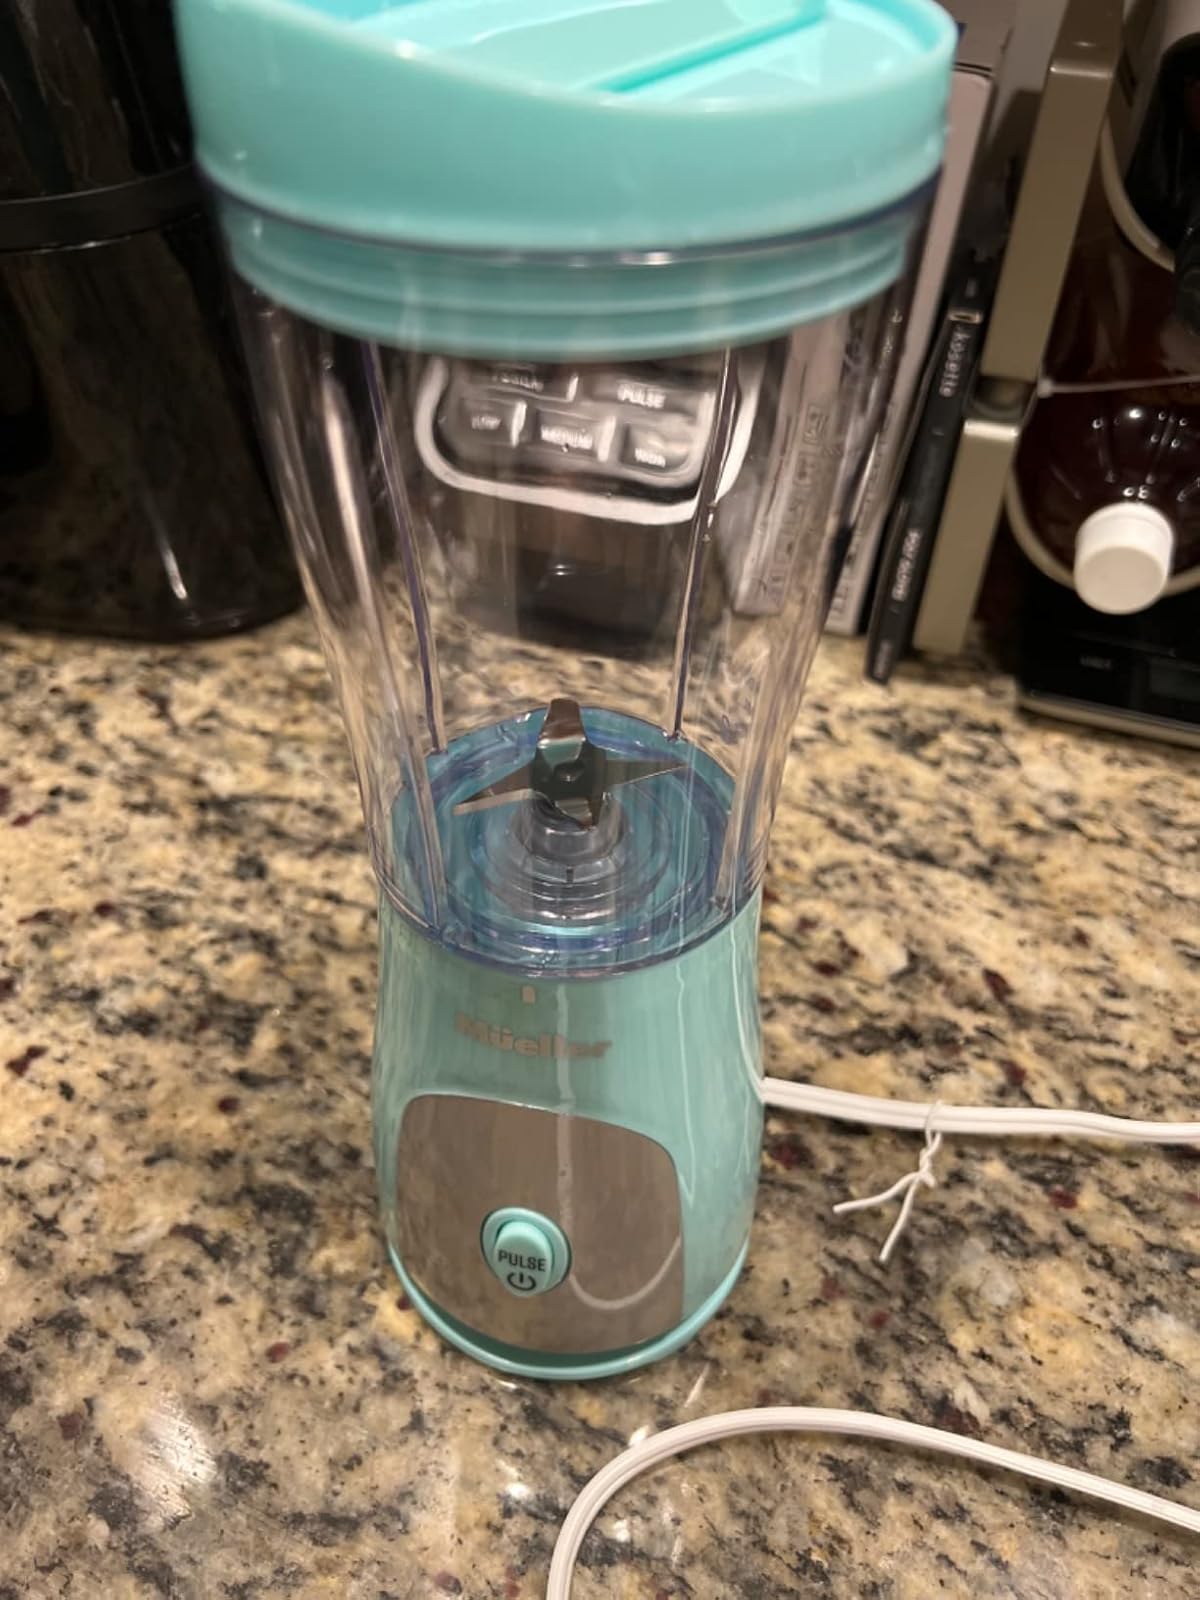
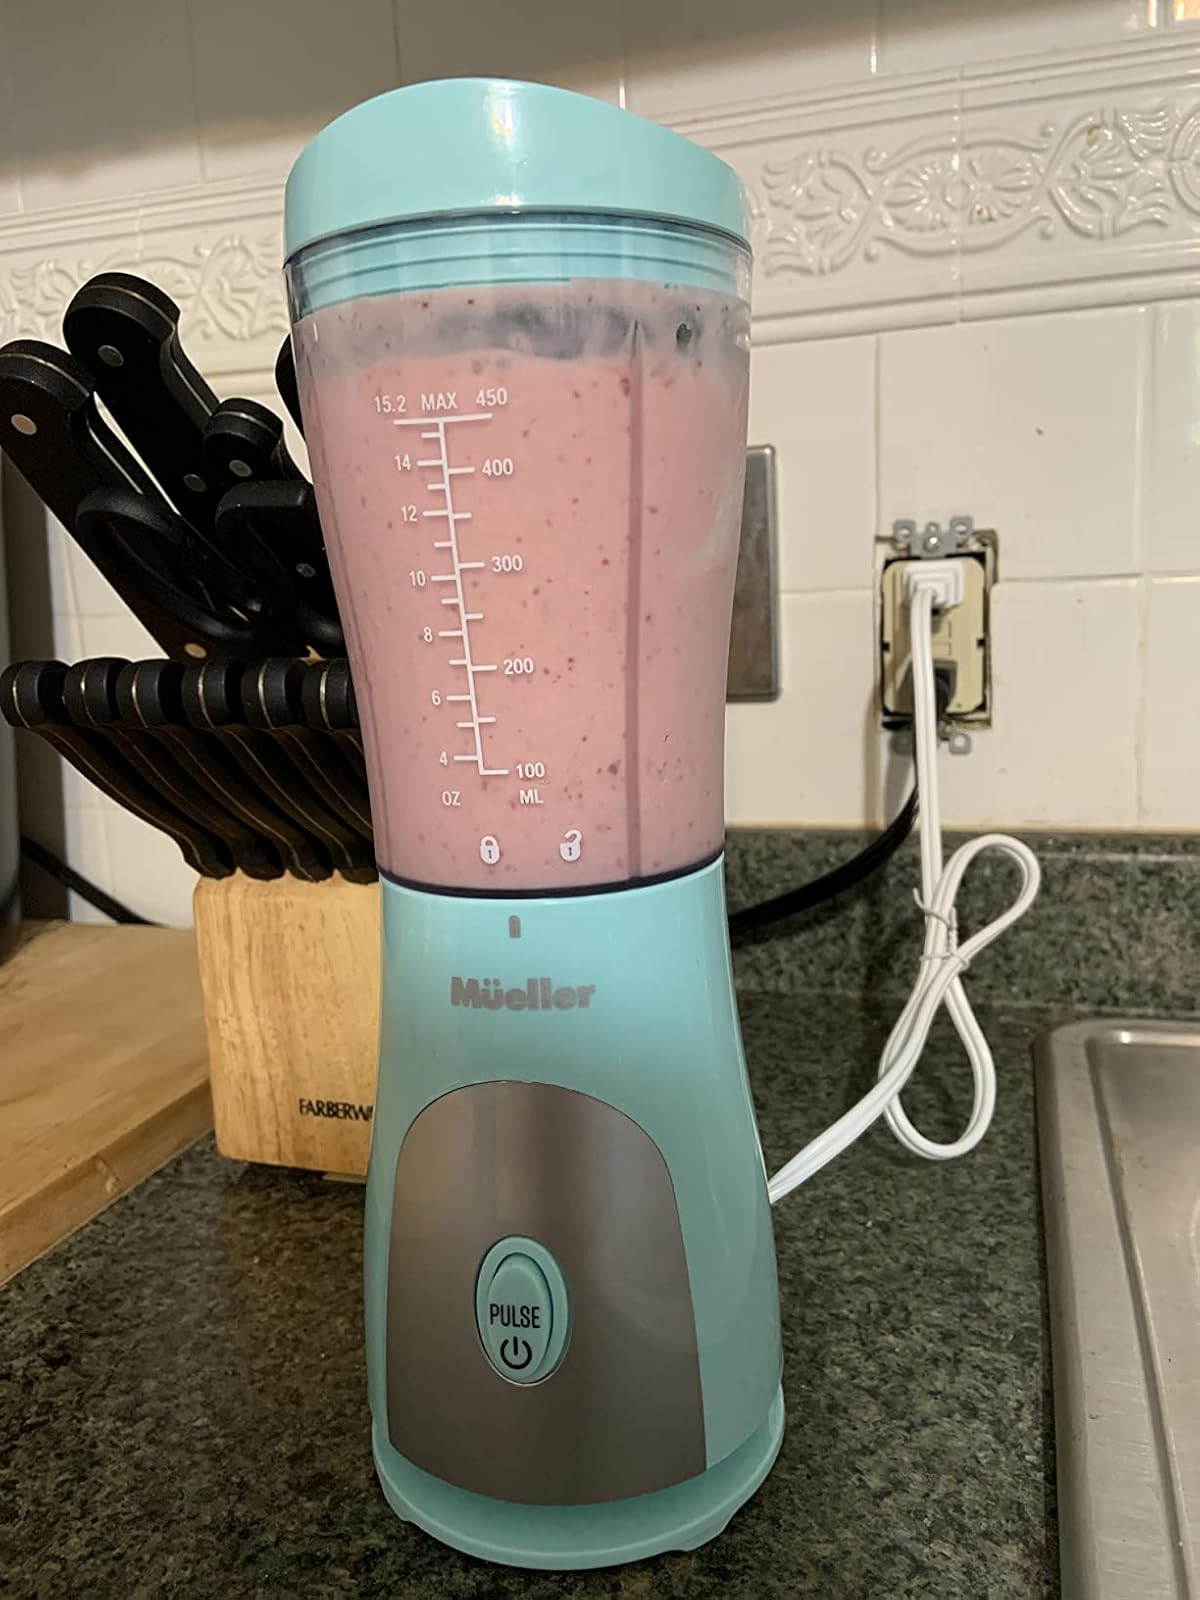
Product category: items_blender
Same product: yes